QF 18-pounder gun

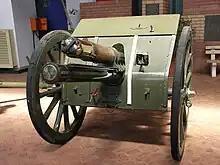
Mk2 gun on Mk 2R carriage at the South African National Museum of Military History

18-pounder ammunition was a fixed round (i.e. the shell and brass cartridge case were loaded as a single unit, much like a large rifle cartridge), and fitted with a nose fuze. The normal service round was "Full Charge", a "Reduced Charge" round was available for training. Double base propellant (nitroglycerine and nitrocellulose) was used, Cordite Mark 1 was the standard propellant when the gun was first introduced into service. By 1914, this cordite had been replaced by Cordite MD. During the First World War this was replaced by a revised formulation that was easier to produce called Cordite RDB.